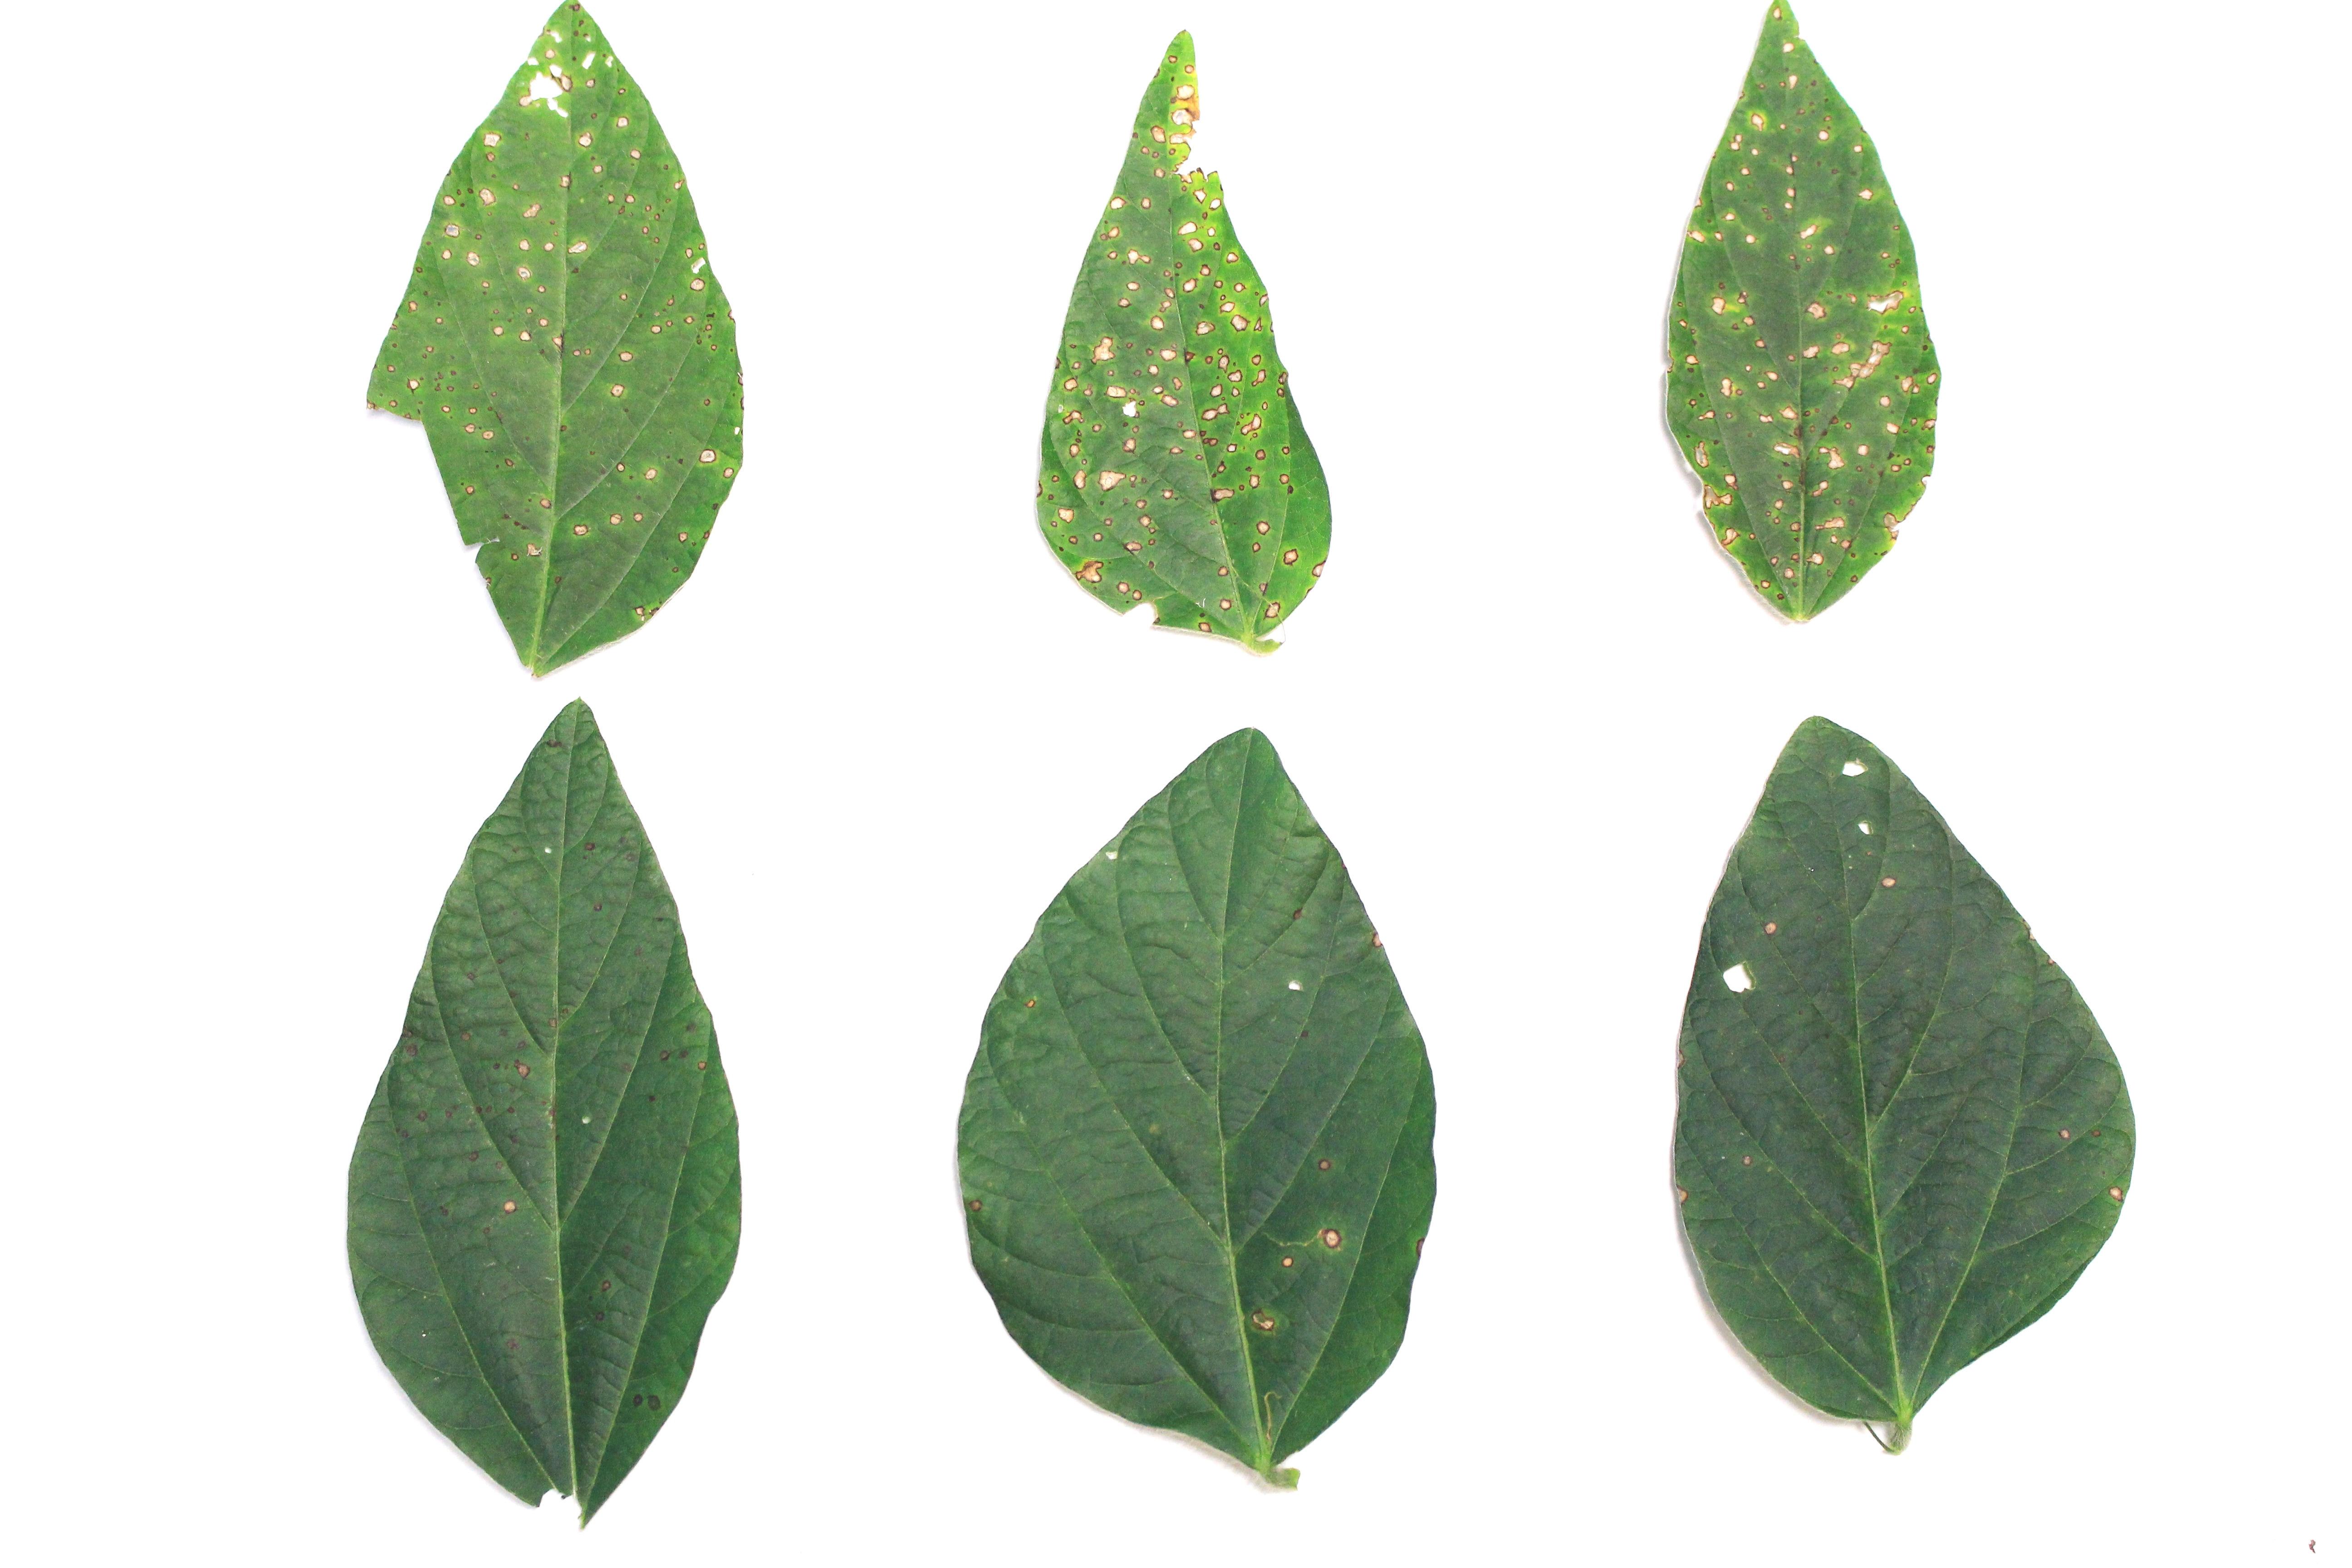
Labels: Soyabean leaf, Soyabean leaf, Soyabean leaf